6th (Royal Welch) Parachute Battalion

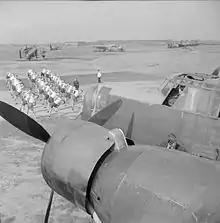
Men of the 6th (Royal Welch) Parachute Battalion undergoing physical training at RAF Ringway, August 1942.

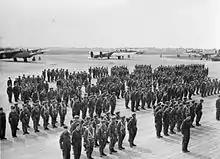
Men of the 6th (Royal Welch) Parachute Battalion on parade at the end of their parachute training.

Under the command of Lieutenant Colonel Charles Hilary Vaughan Pritchard, the 10th (Merionethshire and Montgomeryshire) Battalion, Royal Welch Fusiliers was converted to the 6th (Royal Welch) Parachute Battalion in August 1942. It was then assigned to the newly raised 2nd Parachute Brigade, alongside the 4th and 5th Parachute Battalions. On formation, the battalion had an establishment of 556 men in three rifle companies. The companies were divided into a small headquarters and three platoons. The platoons had three Bren machine guns and three 2-inch mortars, one of each per section. The only heavy weapons in the battalion were a 3 inch mortar platoon and a Vickers machine gun platoon. By 1944 a headquarters or support company, was added to the battalion. This consisted of five platoons: motor transport, signals, mortar (with eight 3 inch mortars), machine-gun (with four Vickers machine guns) and anti-tank (with ten PIAT anti-tank projectors).